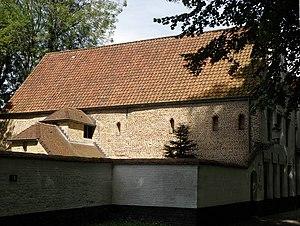
Bruges, béguinage. Maison béguinale n° 6 (sur le côté nord de l'enclos central). Façade latérale avec niches à bougeoir (mur anciennement mitoyen).
Le béguinage de Bruges est situé dans la partie méridionale du centre historique de Bruges, en Belgique. Il constitue encore aujourd’hui un espace clos que sépare de la ville un mur d'enceinte encore partiellement doublé de douves.